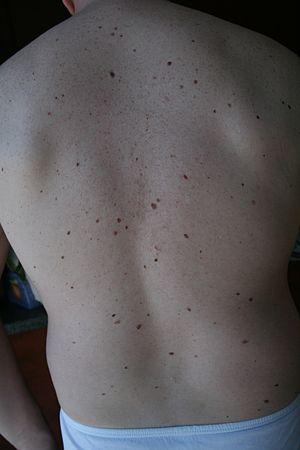
Quelqu'un avec le syndrome du Naevu Dysplatic